Walter H. Craig

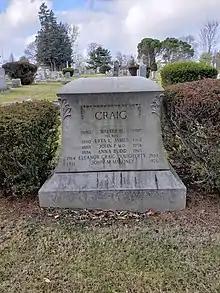
Walter H. Craig grave

Craig was married to Etta James. He was a member of the Free & Accepted Masons.